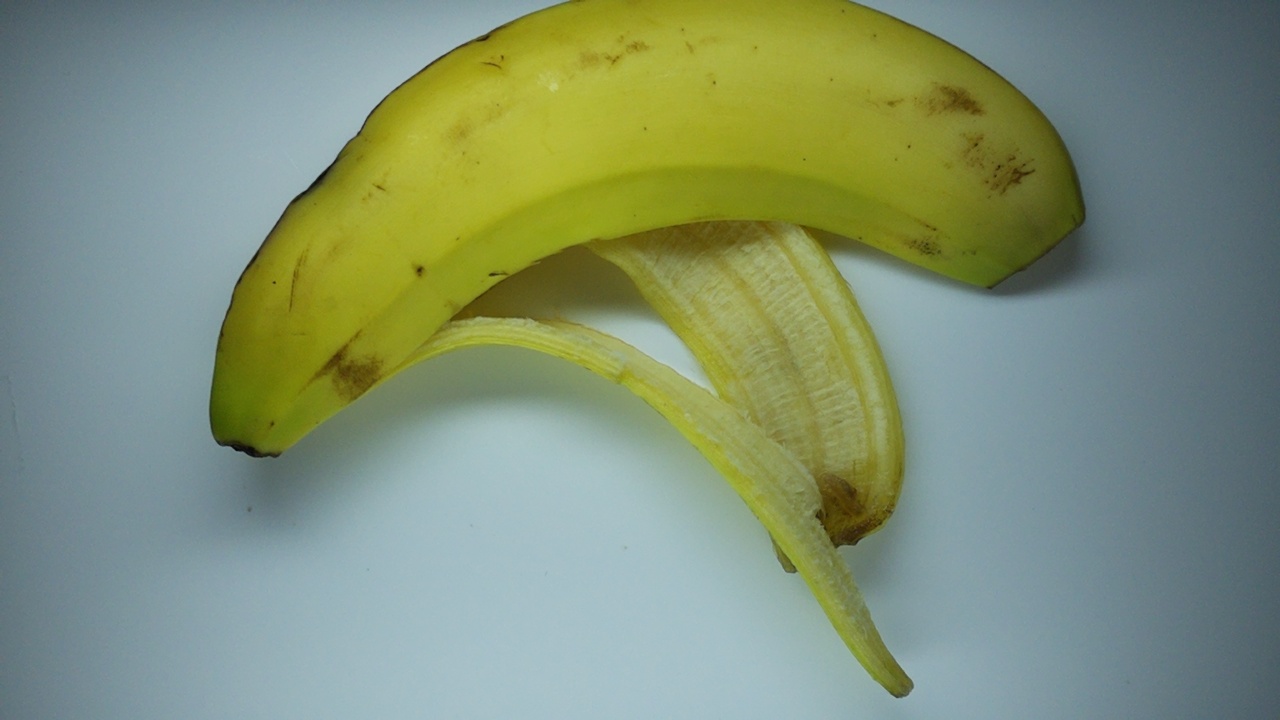
Label: trash